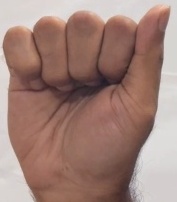
ASL sign: A